50th Rocket Army

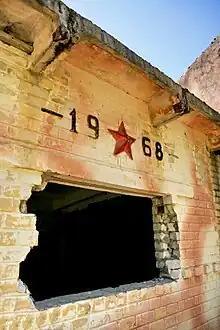
Remaining wall of the rocket base barracks near Vepriai, Lithuania. Construction date visible

The 50th Red Banner Rocket Army (Military Unit Number 55135) was an army of the Soviet Strategic Rocket Forces. It was created in 1960. Its first commander was General Lieutenant Feodor Dobish. Its headquarters was located in Smolensk.